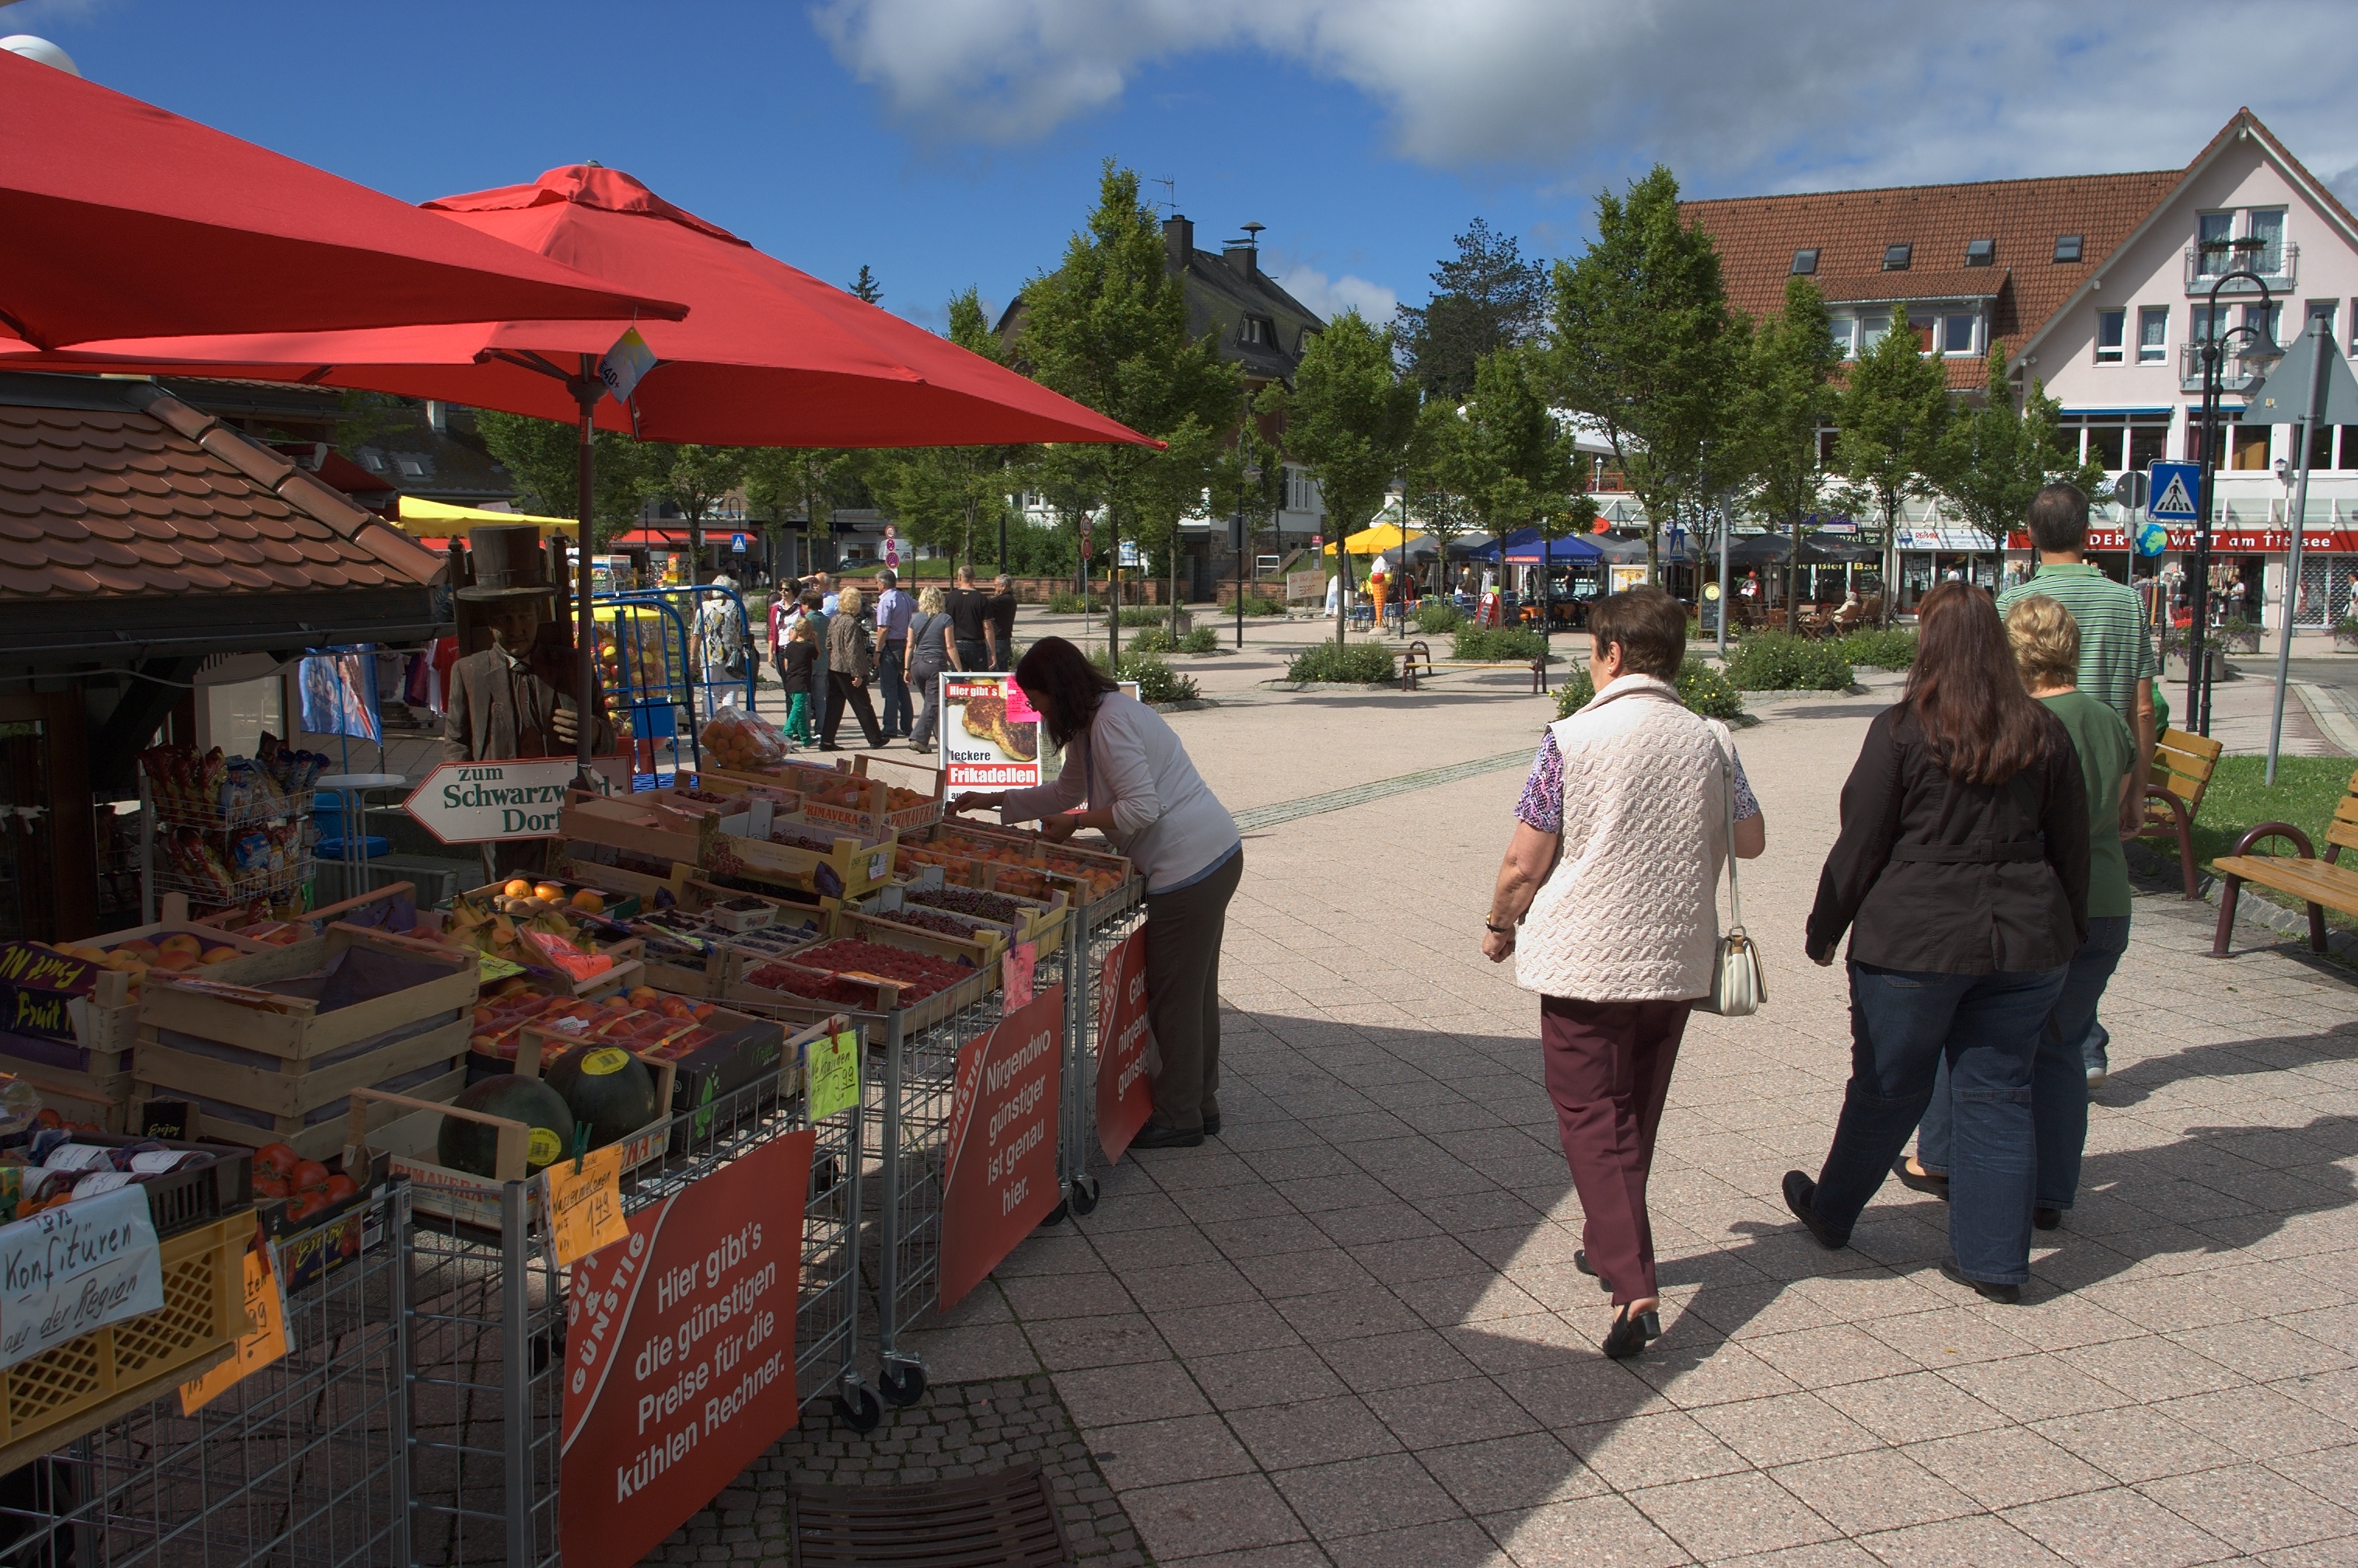
boardwalk, street, town, city, walkway, vendor, market, marketplace, tourism, public space, 2012, rawtherapee, germany, deutschland, pentax, 20mm, lenstagged, steffenzahn, k100d, justpentax, iamflickr, cosina, voigtlander, skopar, colorskopar, cv20, colorskopar20mmf35slii, 20mmf35slii, voigtlander20mm, cv2035, skopar20mmf35, badenw rttemberg, cosinavoigtl nder, cosinavoigtl ndercolorskopar20mmf35, voigtl nder20mmf35colorskoparslii, voigtl nder20mmf35, titisee, human settlement